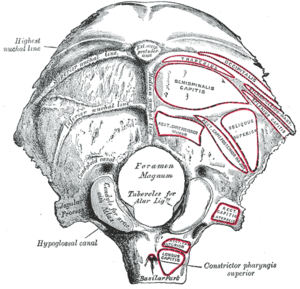
Le muscle sterno-cléido-mastoïdien, ou sterno-mastoïdien dans l'ancienne nomenclature, est un muscle pair du cou, tendu verticalement, entre la clavicule et le sternum en bas et la mastoïde de l'os temporal et l'os occipital en haut. Le muscle sterno-cléido-mastoïdien est un muscle prévertébral. Il se divise en deux chefs, dont chaque chef comporte deux terminaisons. Le muscle sterno-cléido-mastoïdien contient donc un chef sternal, associé au sternum, et un chef claviculaire, associé à la clavicule. Le chef sternal va donc donner deux trajets de terminaisons : sterno-mastoïdien et sterno-occipital. Et le chef claviculaire va également donner deux trajets de terminaisons : cléido-occipital et cléido-mastoïdien.
Le muscle trapèze est un muscle de la loge postérieure de l'épaule, de la nuque, et du tronc, appartenant aux muscles de la ceinture du membre thoracique. Il est très vaste et occupe toute la région supérieure du dos à la manière d'un losange, d'où son nom. On le divise habituellement en trois faisceaux : supérieur, moyen et inférieur.